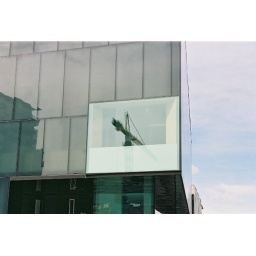
A tower crane reflected in the glass of Denver's new Museum of Contemporary Art.